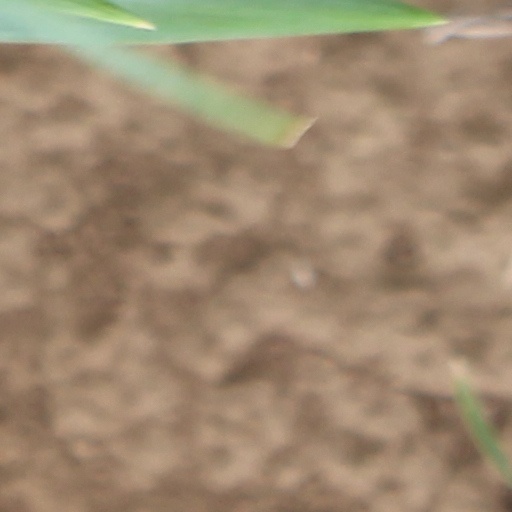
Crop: wheat